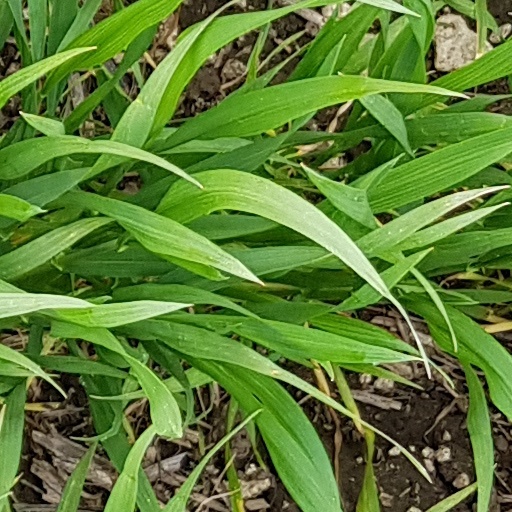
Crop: wheat